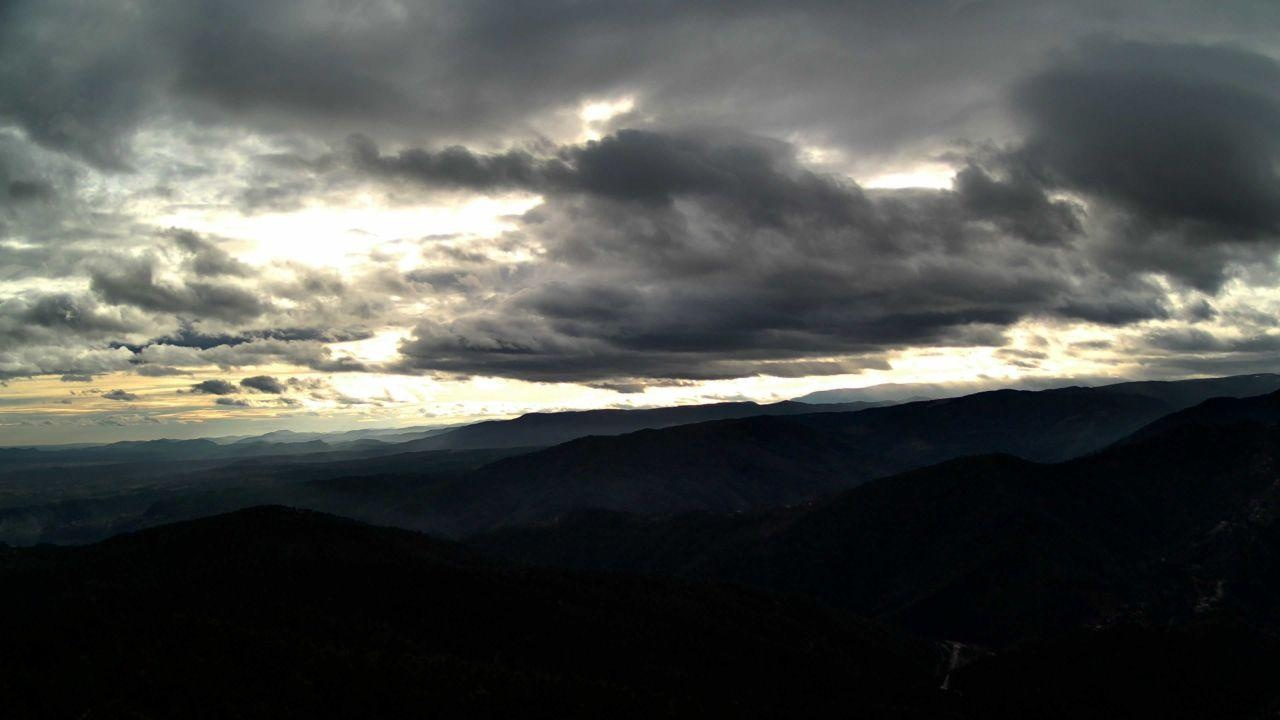
Fire: no
Smoke: yes